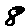
Label: 8